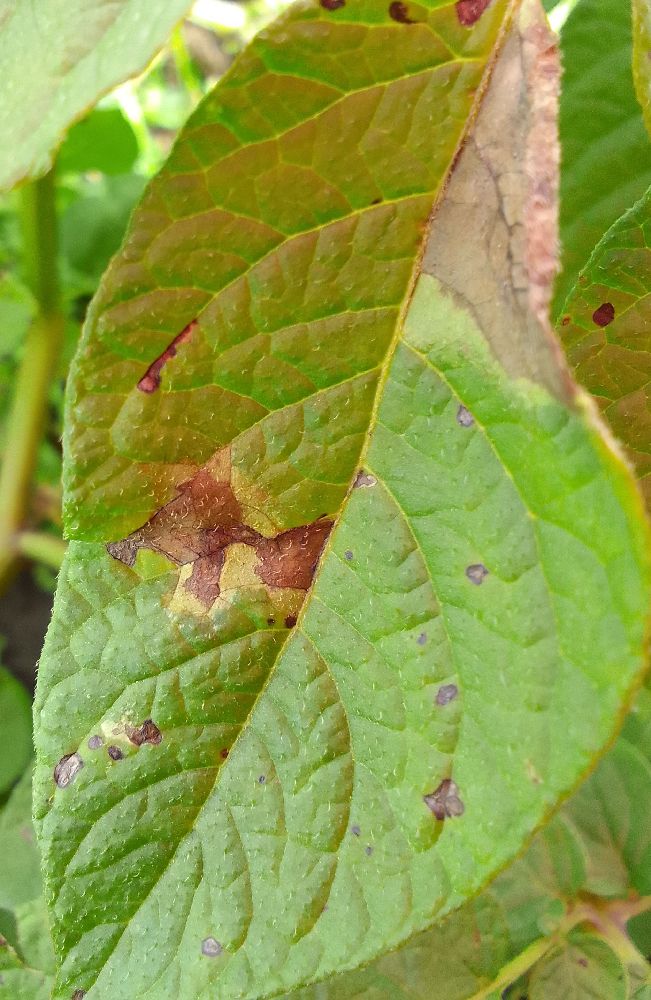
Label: Late blight